Erik Charell

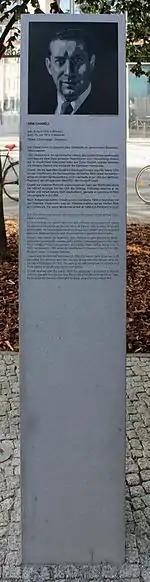
Memorial plaque at Friedrichstraße 107 in Mitte-Berlin.

When Charell visited New York for the first time, working at the Century Theatre for Max Reinhardt, he was impressed and inspired by the American revues, especially the Ziegfeld Follies on Broadway. He decided, upon his return to Berlin, to combine European operetta music with the music and ideas of the American music theatre, to create a more 'cosmopolitan German' style. He established a revue style in which "word, sound, image, costume, colour, the art of illumination [work together] as a single rousing burning mirror". Charell wanted to make "modern" pieces and bring them to Germany to challenge the conservative mindset, which still prevailed in Europe after the First World War ("Germany is still suffering from the blockage. After being isolated from the rest of the world for ten years, it finally needs to breathe freely and realize what was going on in those ten long years, not only in science [...], but also in things, which take a look on the bright side of life"). His way of using contemporary syncopated music – from the German charts and the USA (the first European performance of Gershwin's Rhapsody in Blue took place within Charell's first revue, An Alle) –,the risqué jokes and the inclusion of attractive boy groups (dancing and singing) in addition to the then standard heterosexual display of female nudity were all new to the Berlin theatre scene. He also presented renowned Lesbian stars such as Claire Waldoff to draw in additional crowds.